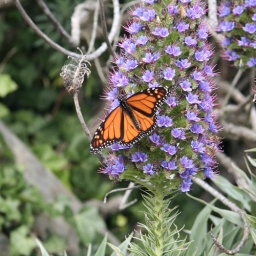
gorgeous butterfly spotted near sign of the tekahe tea house